Ulmer-Summers House

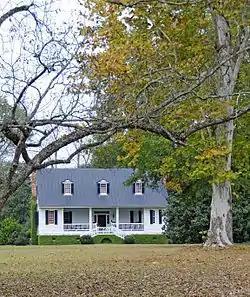
Ulmer-Summers House, November 2012

Ulmer-Summers House is a historic home located near Cameron, Calhoun County, South Carolina, United States. The original section was built in the late-18th century and was constructed on land originally granted to John Jacob Ulmer in 1757. It is a clapboard frame structure on a low brick foundation and medium-gable roof and an "in antis" front porch. The house was remodeled in 1960. For a period in excess of 200 years, the Ulmer and Summers families cultivated the land surrounding their house, raising indigo, cotton, grain, and pecans.